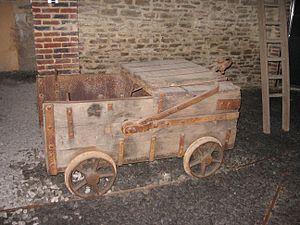
Rimogne est une commune française, située dans le département des Ardennes en région Grand Est.
Une berline de mine est un wagonnet circulant dans les galeries de mines sur des rails formant des voies étroites.